David Starr Jordan

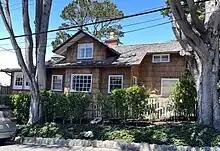
David Starr Jordan House in Carmel-by-the-Sea, California

In March 1891, he was approached by Leland and Jane Stanford, who offered him the presidency of Leland Stanford Junior University, which was about to open in California. Andrew Dickson White, the co-founder and first president of Cornell University, who offered him the position, recommended Jordan to the Stanfords based on an educational philosophy fit with the Stanfords' vision of a nonsectarian co-educational school with a liberal arts curriculum. Jordan quickly accepted the offer, arrived at Stanford in June 1891, and immediately set about recruiting faculty for the university's planned September opening. Pressed for time, he drew heavily on his own acquaintances; most of the 15 founding professors came either from Cornell or Indiana University. That first year at Stanford, Jordan was instrumental in establishing the university's Hopkins Marine Station. He served Stanford as president until 1913 and then chancellor until his retirement in 1916. The university decided not to renew his three-year-term as chancellor in 1916. As the years went on, Jordan became increasingly alienated from the university.